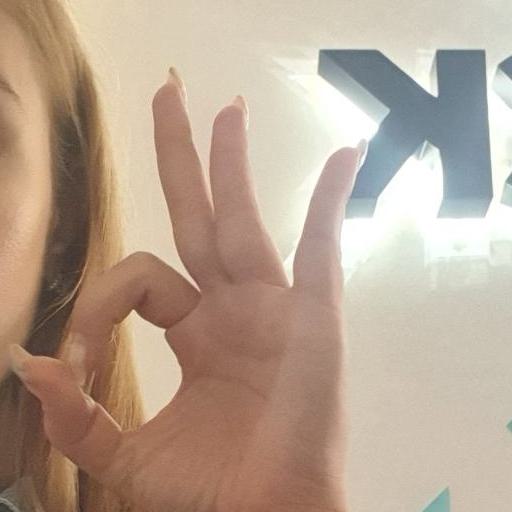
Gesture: ok